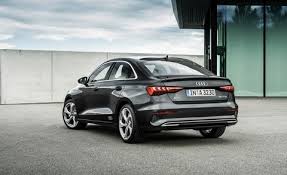
Label: noambulance